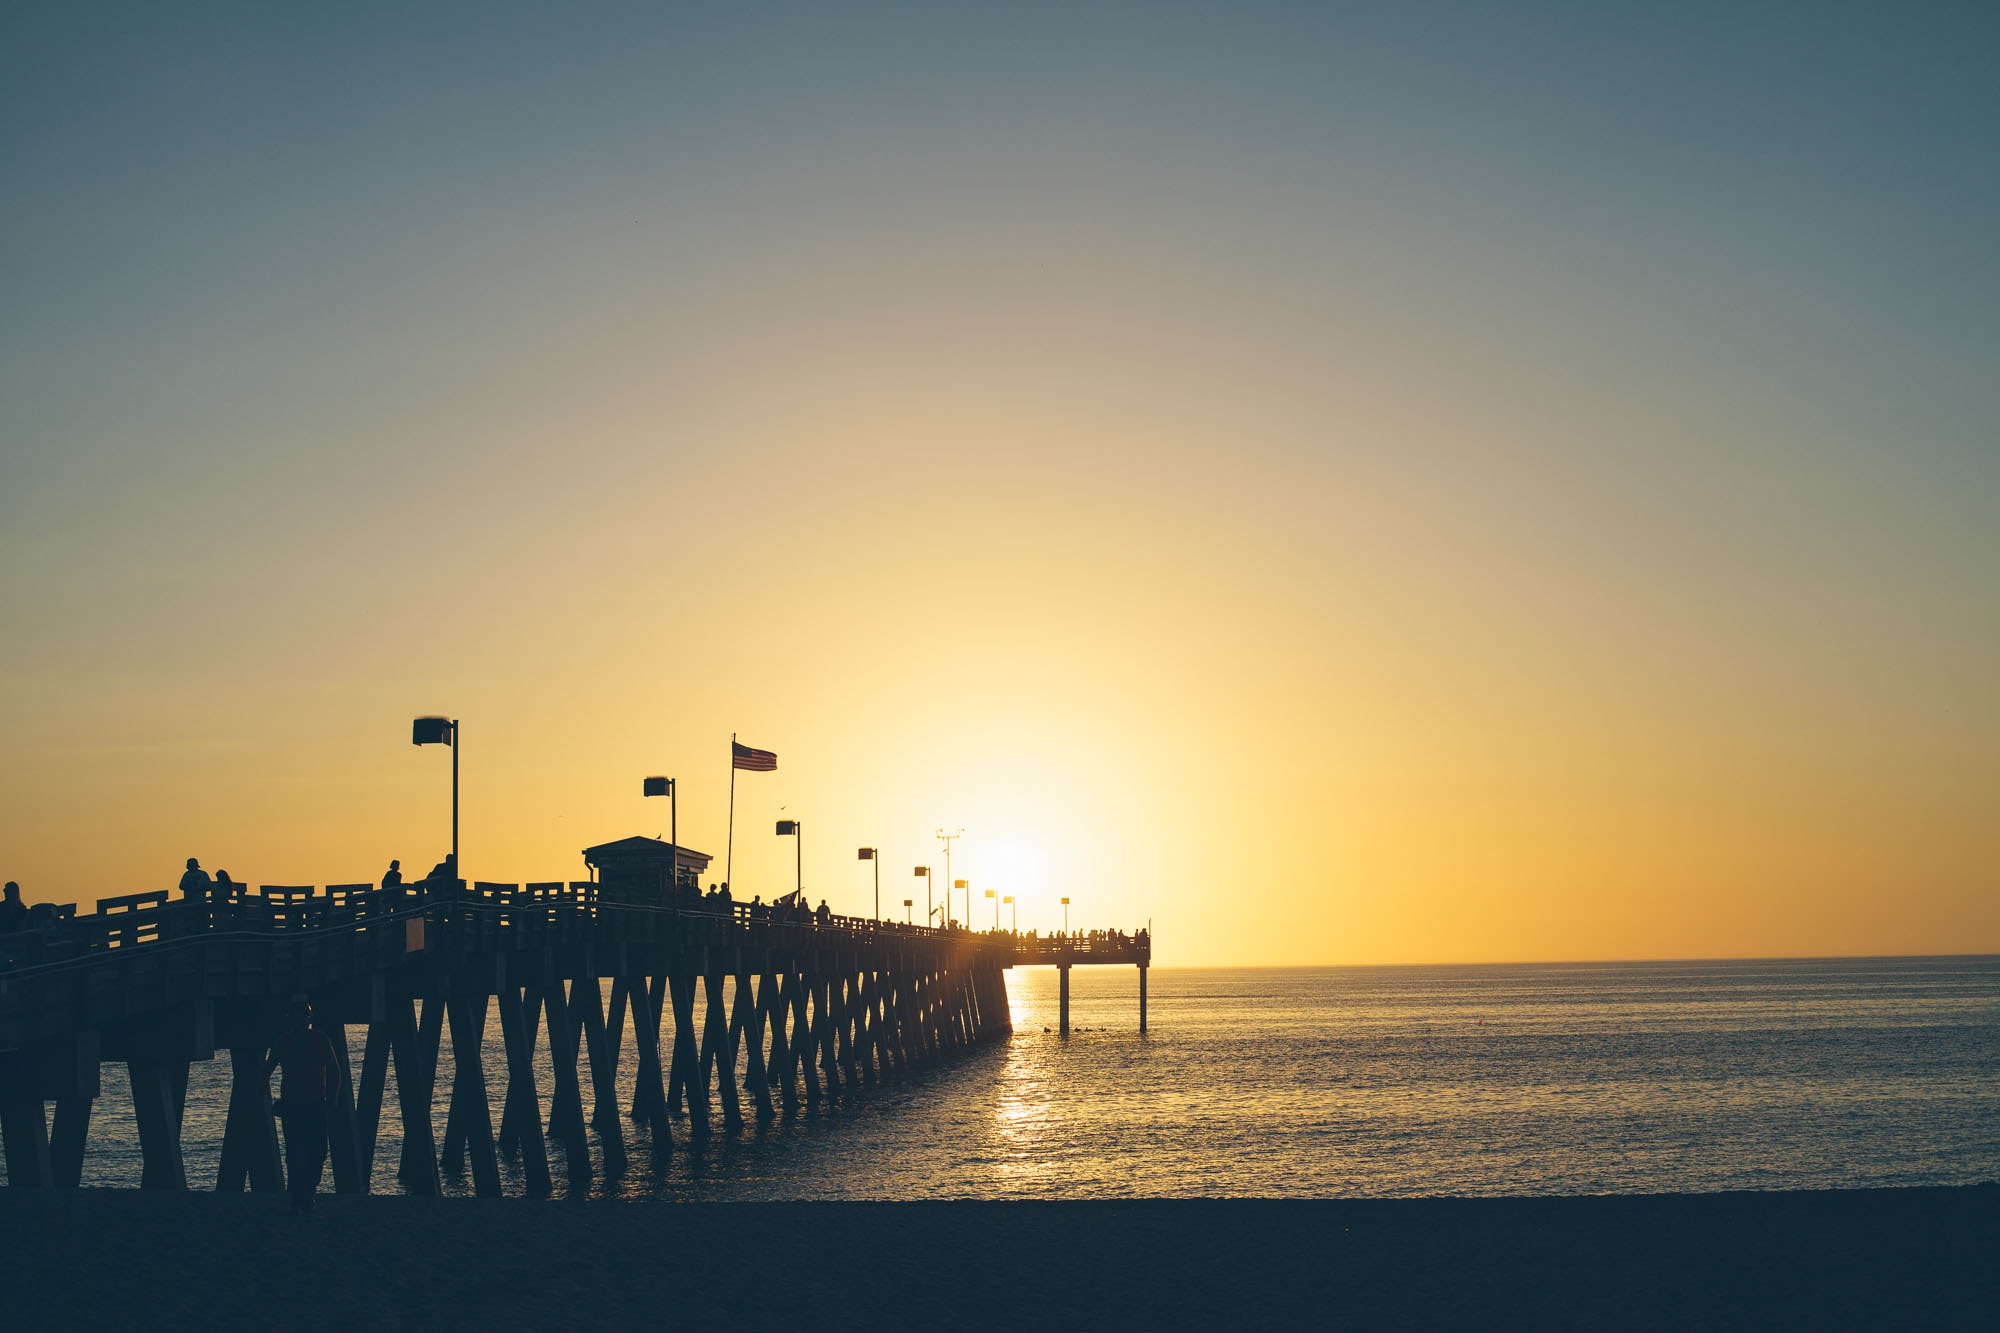
beach, sea, coast, ocean, horizon, sky, sun, sunrise, sunset, skyline, sunlight, morning, wave, dawn, pier, dusk, evening, afterglow